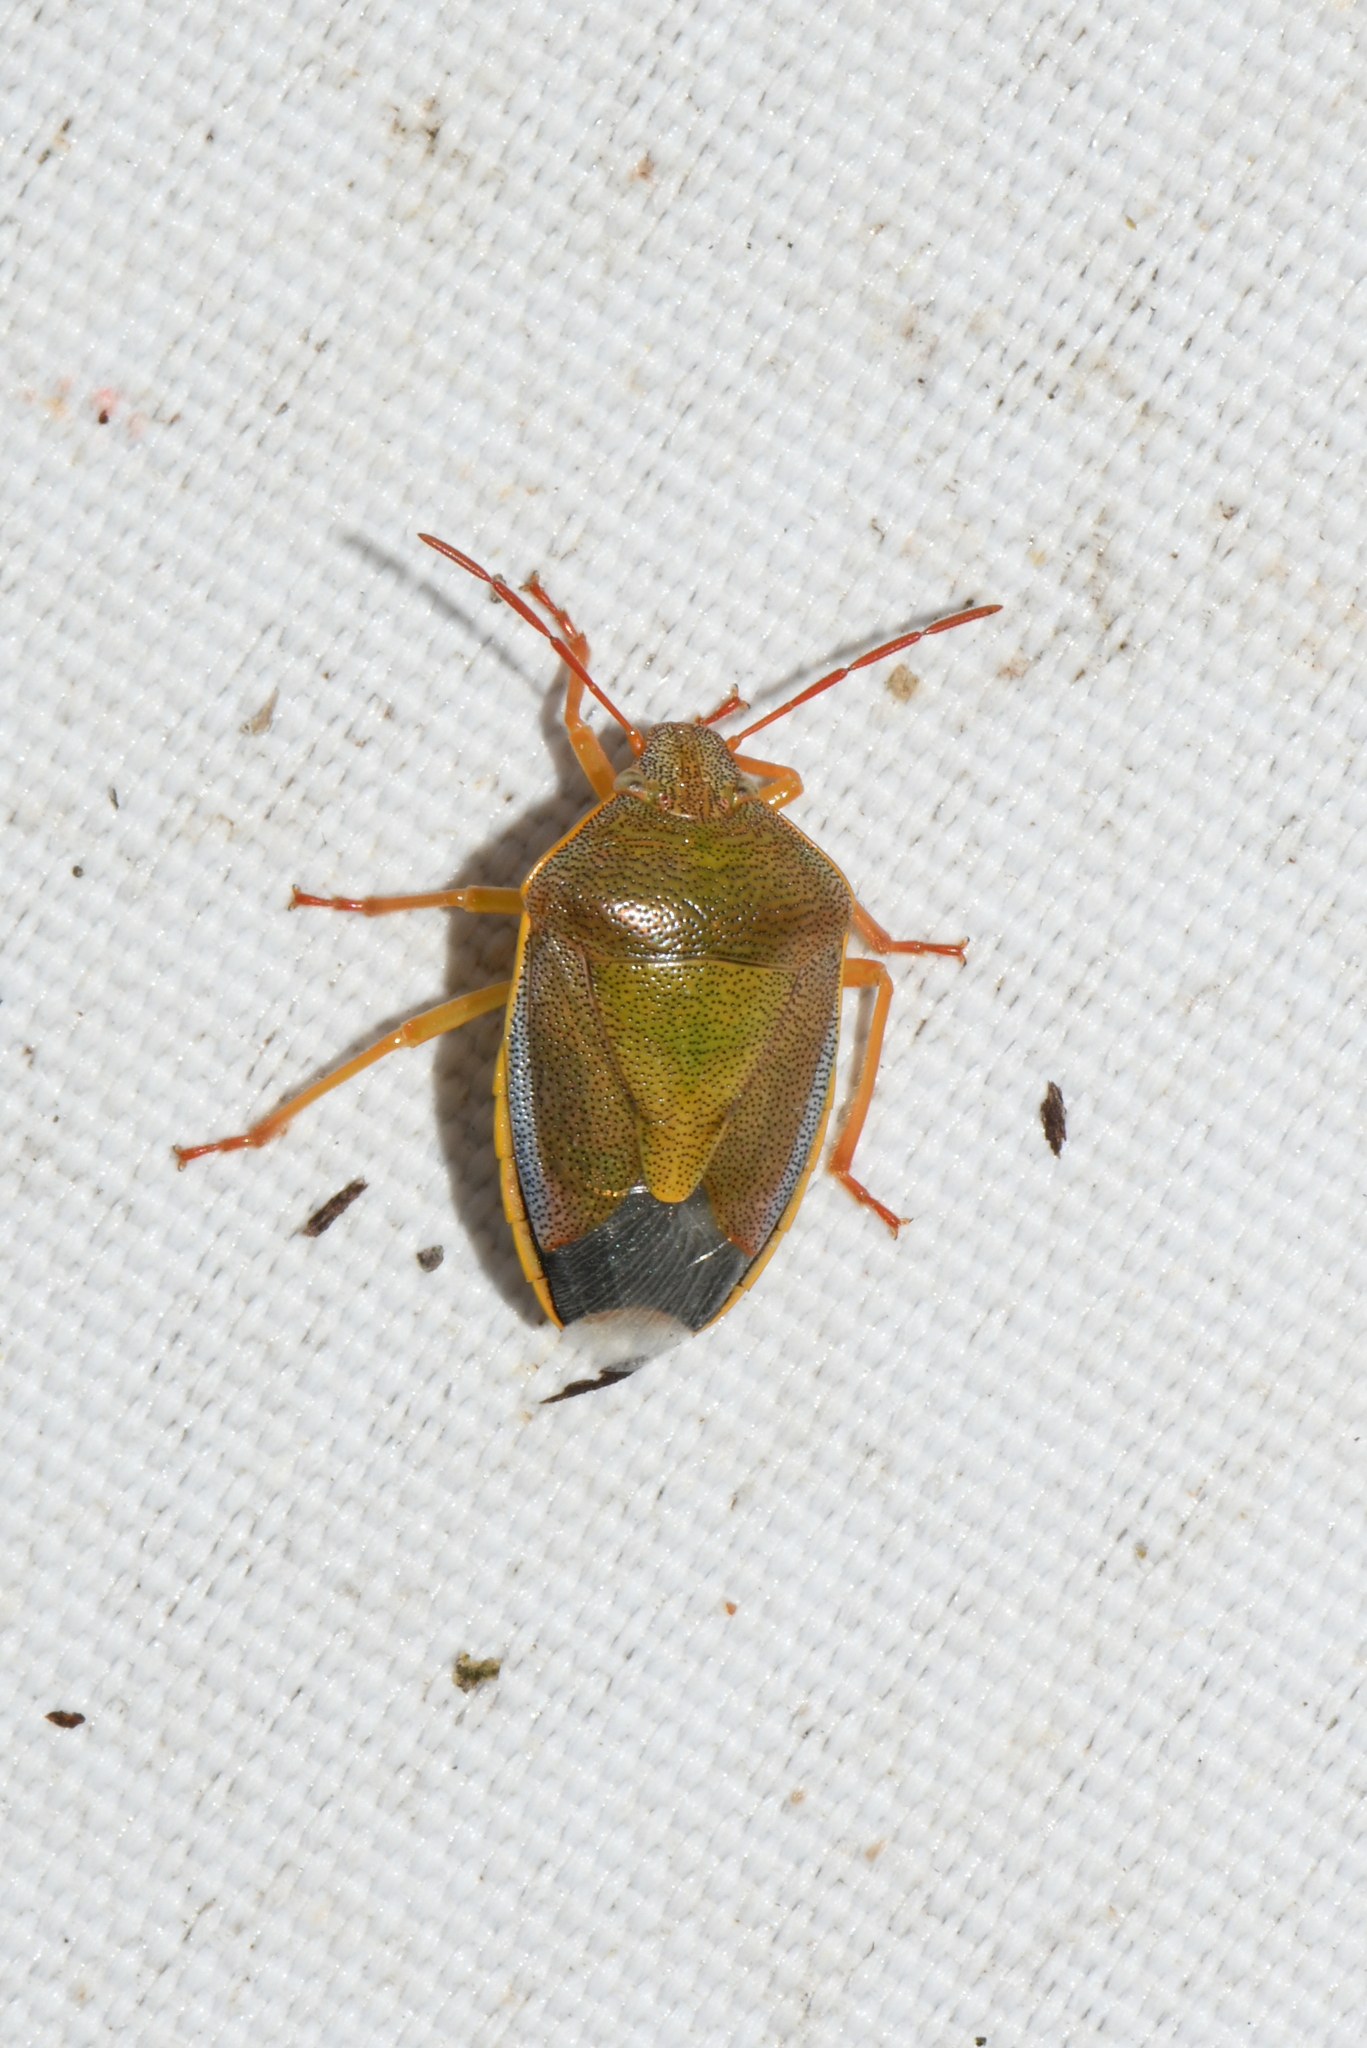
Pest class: stink_bug